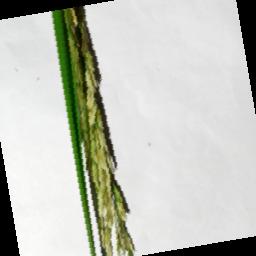
Label: Rice___Neck_Blast